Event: Nepal Earthquake
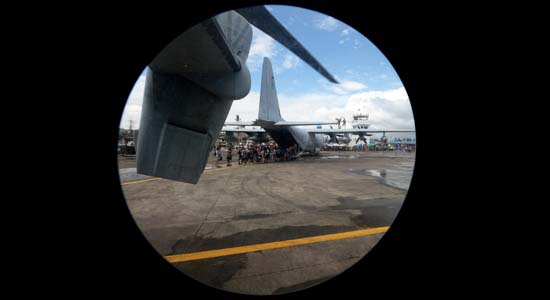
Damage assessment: no_damage